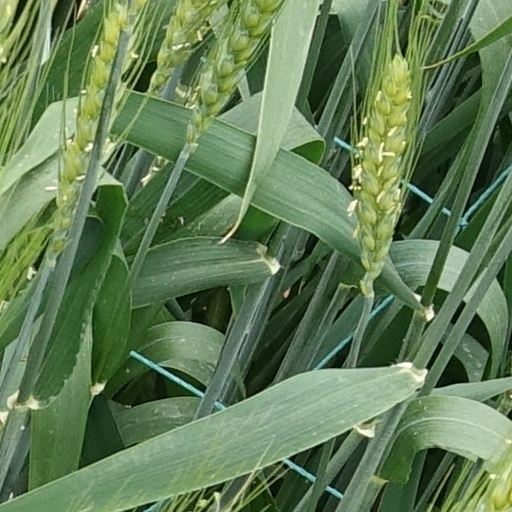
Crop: wheat